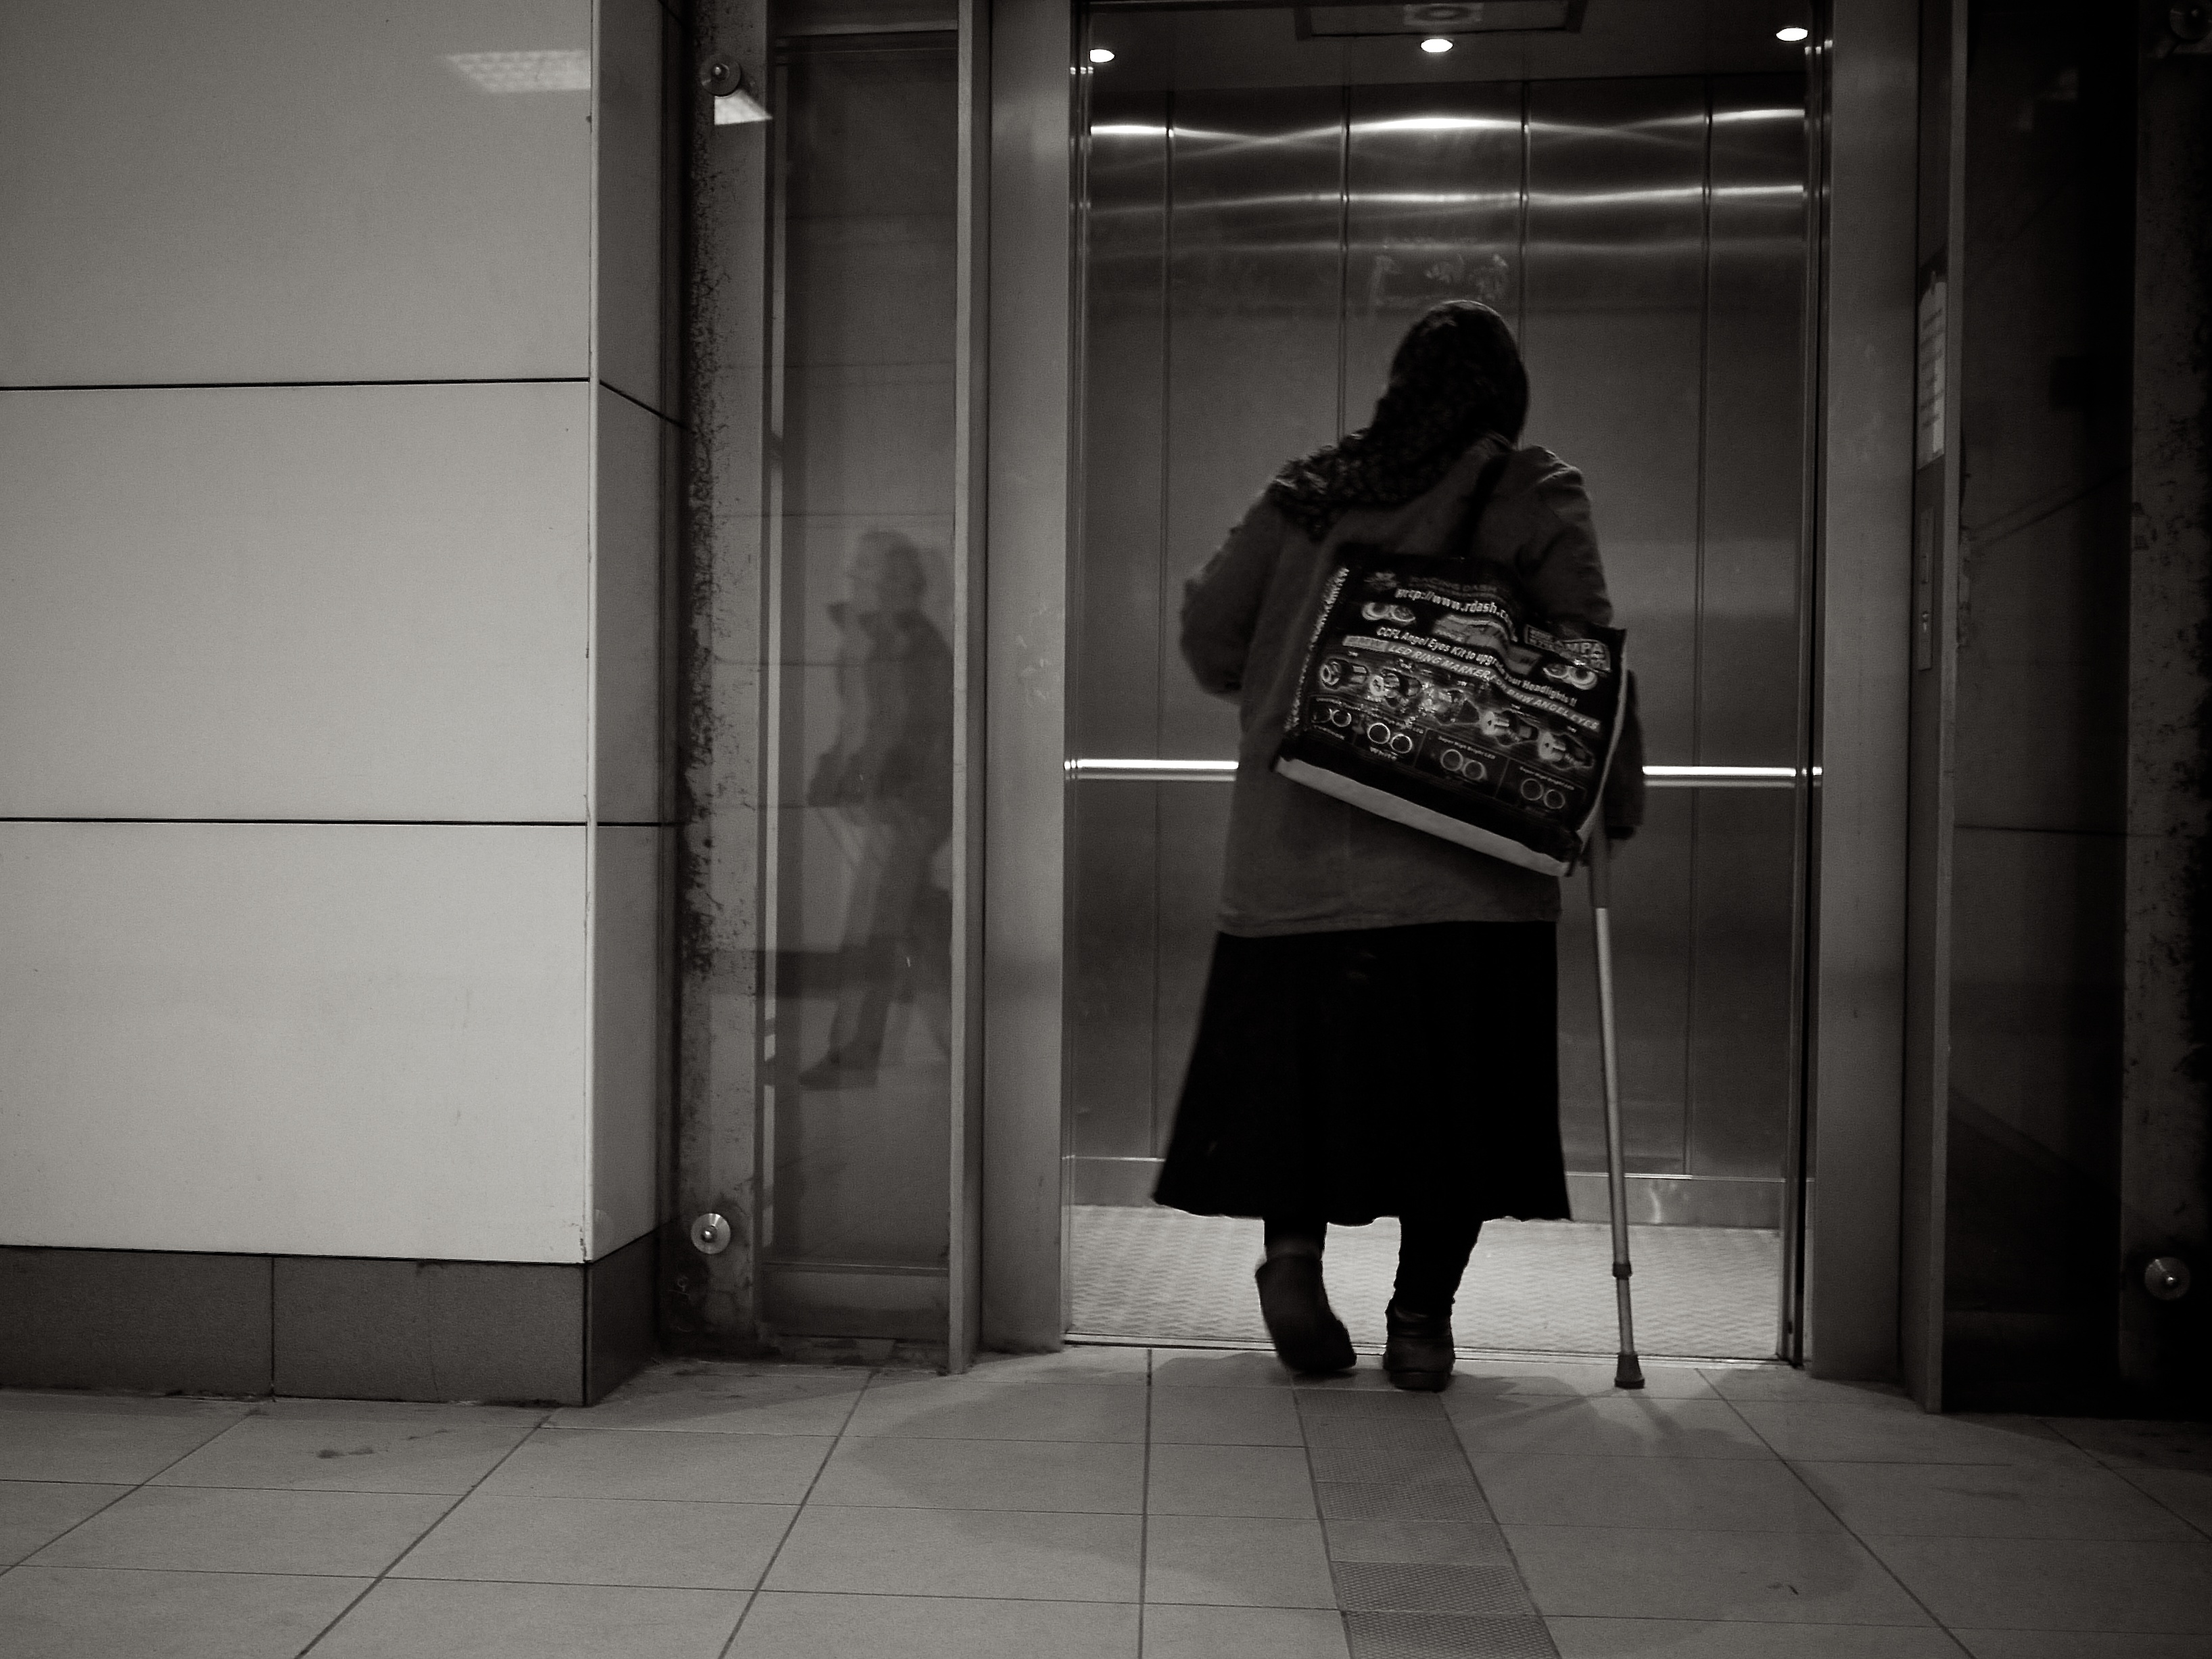
light, black and white, road, white, street, photography, ebook, training, darkness, black, monochrome, streetphotography, flickr, thomas, video, infrastructure, olympus, photograph, snapshot, omd, fuji, shape, leica, monochrom, leuthard, hcb, thomasleuthard, streettogs, monochrome photography, film noir, human positions